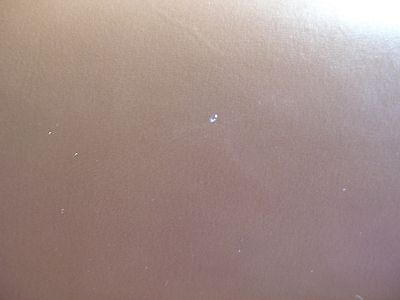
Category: chair